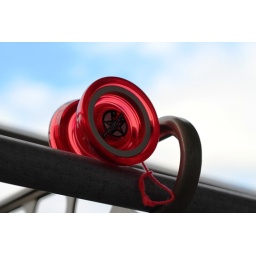
in the blue sky